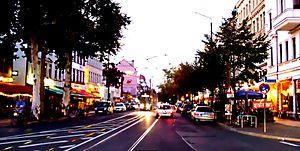
La Karl-Liebknecht-Straße est une rue de Leipzig en Saxe, Allemagne. Elle relie le quartier de Zentrum-Süd dans le centre-ville à Leipzig-Connewitz au sud sur une quasi-ligne droite de 2,5 km. Traversant Leipzig-Südvorstadt dont sa place centrale Südplatz, Karl-Liebknecht-Straße est une des rues lipsiennes les plus populaires pour son université, ses commerces, ses bars et restaurants et plus généralement pour ses activités diurnes comme nocturnes.